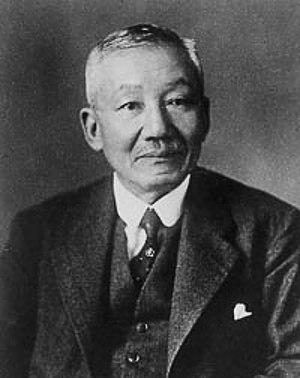
Hantarō Nagaoka est un physicien japonais et un pionnier de la physique japonaise pendant l'ère Meiji.